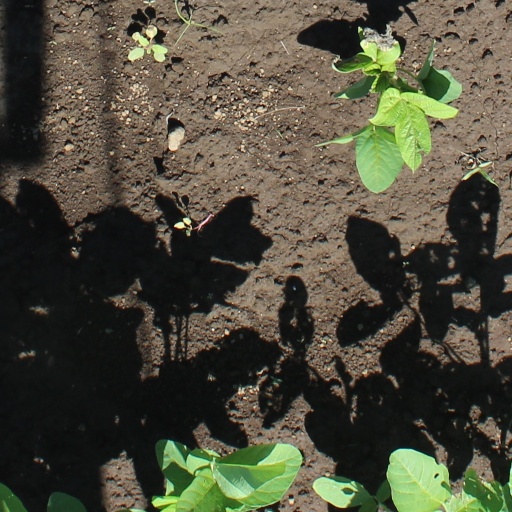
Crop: soybean